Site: brandenburg
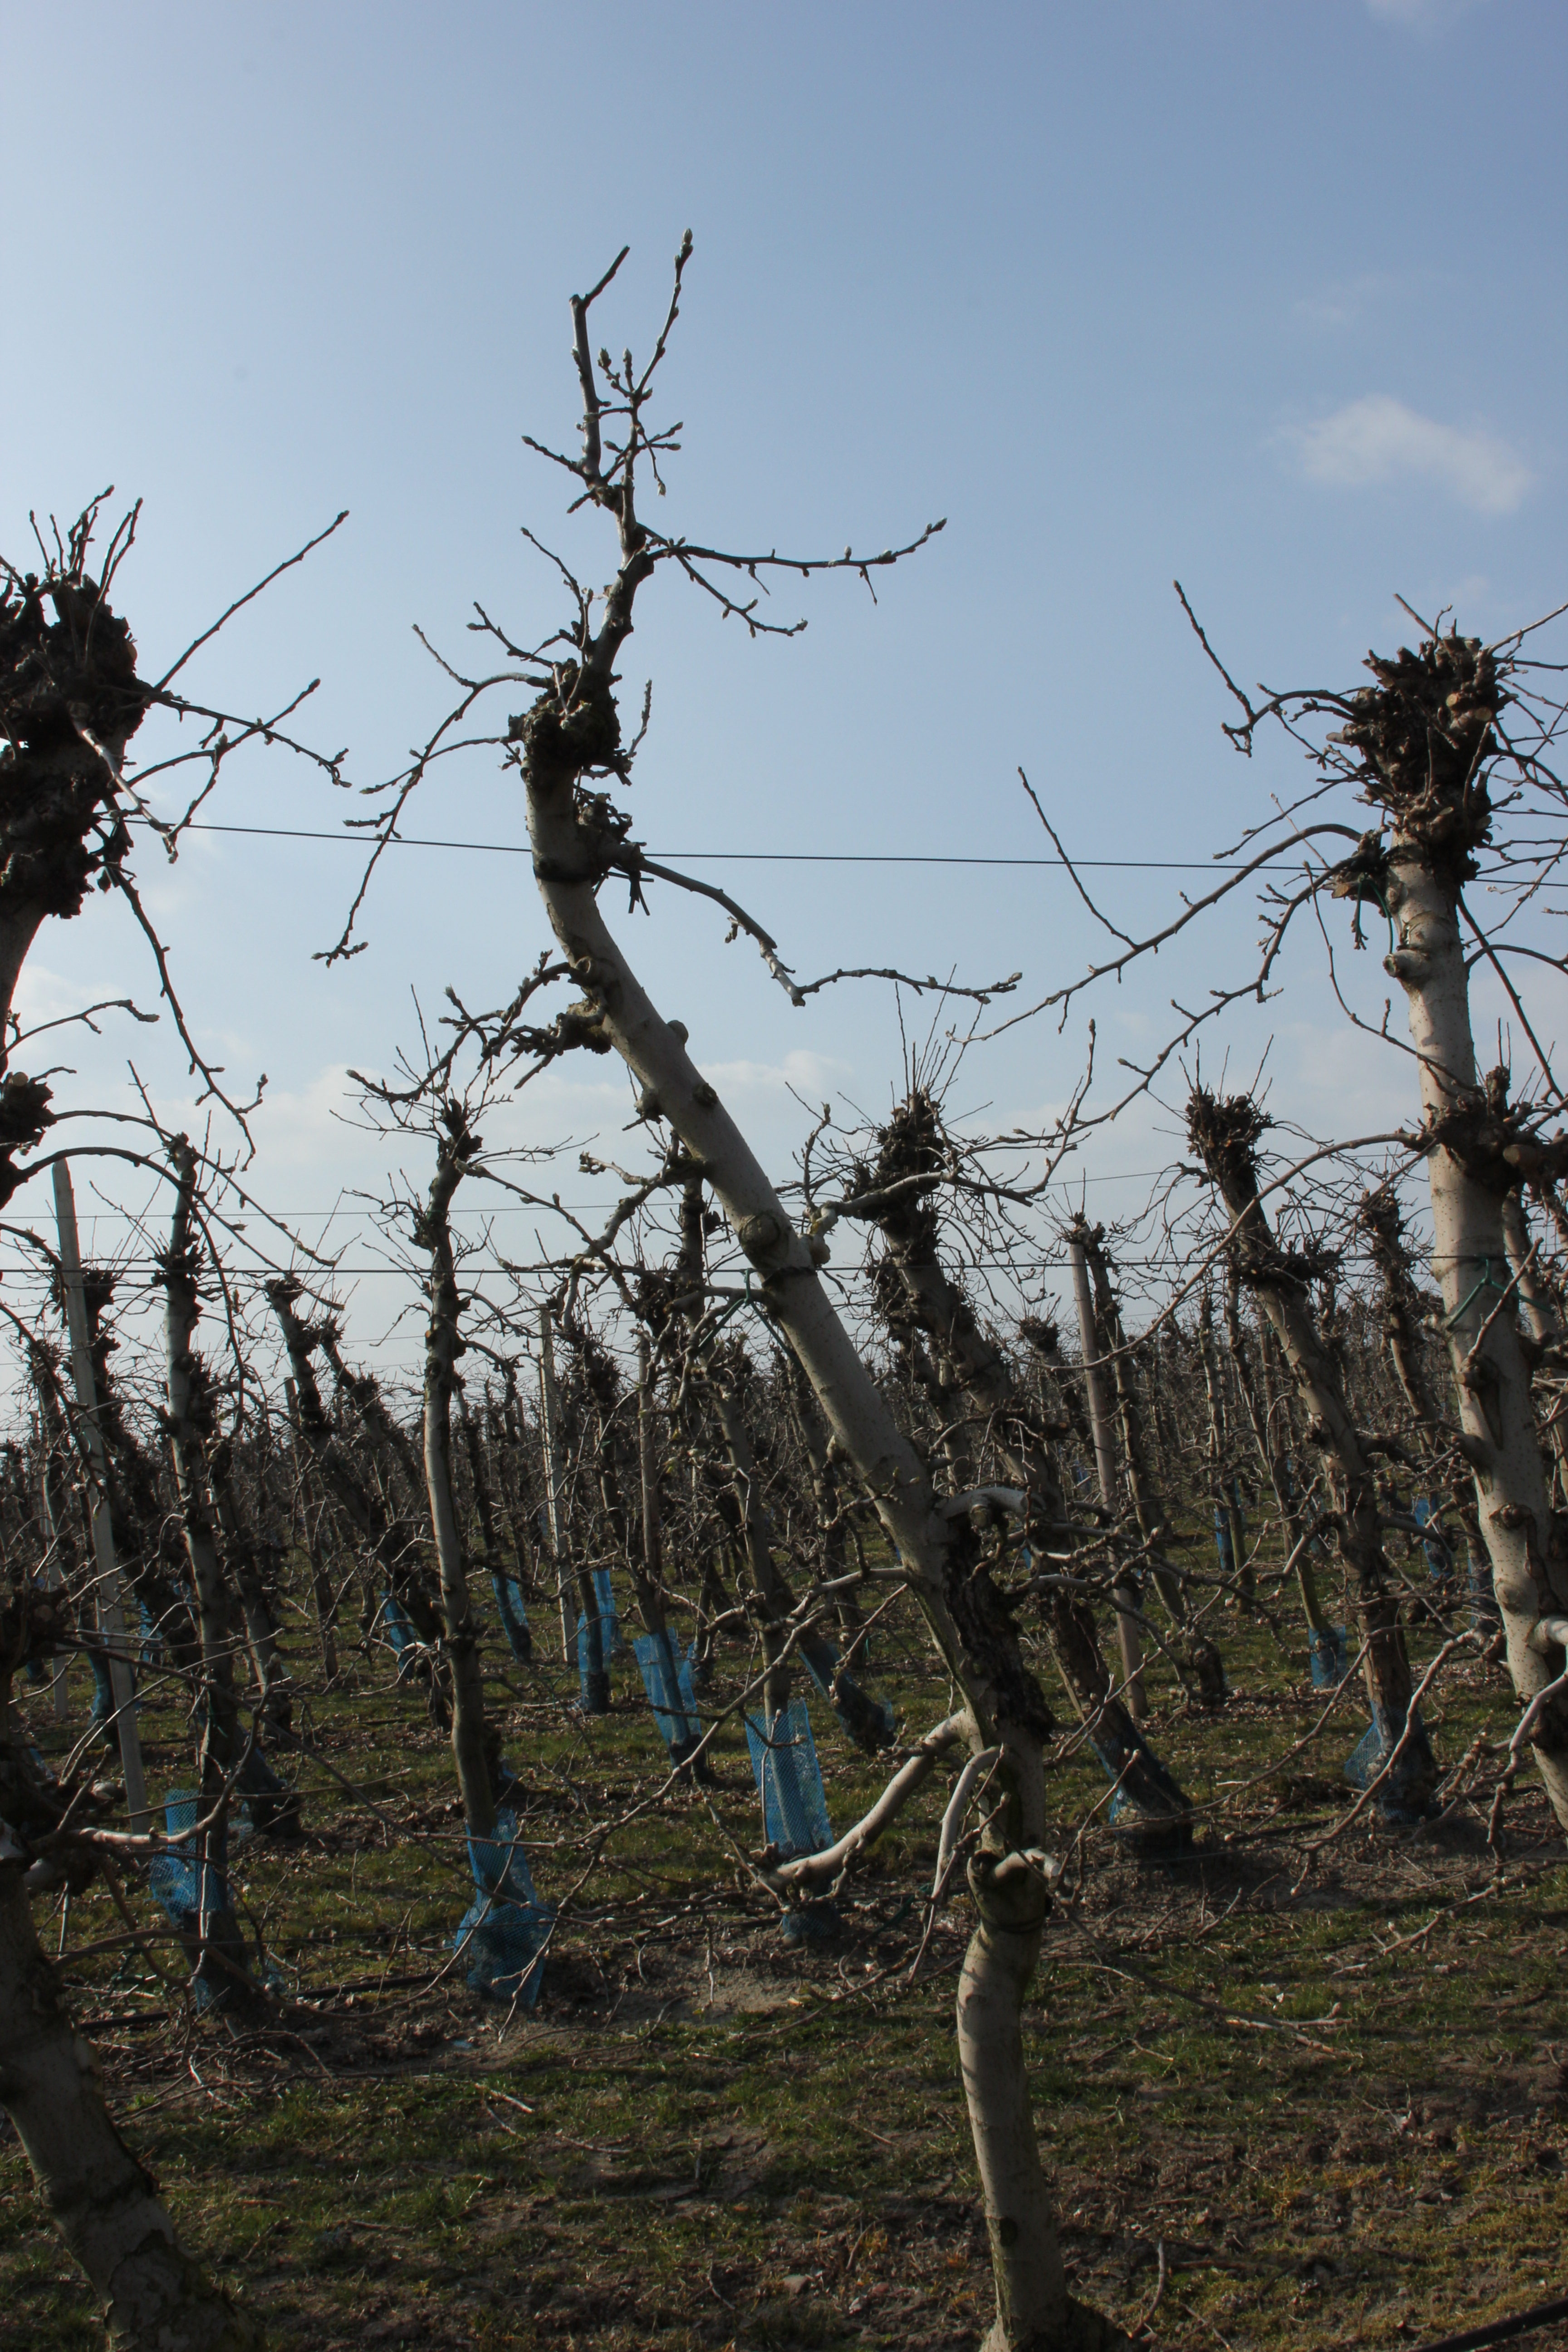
Growth stage (BBCH 03): Bud development